Pinewood derby

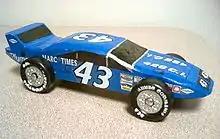
Petty Superbird

The Pinewood Derby is the wood car racing event of the Cub Scout Program of the Scouting America. Pinewood derbies are often run by packs of the Cub Scouts program. With the help of adults, Cub Scouts build their own unpowered, unmanned miniature cars from wood, usually from kits containing a block of pine wood, plastic wheels, stickers with numbers, and metal axles. With the popularity of the pinewood derby, other organizations have developed similar events. Pinewood derby is a registered trademark of the Boy Scouts of America so most use different names. Each derby has slightly different rules for making and racing their cars. A small industry has developed to provide organizer equipment (e.g. tracks, timers, and scales) and awards (e.g. trophies and ribbons).